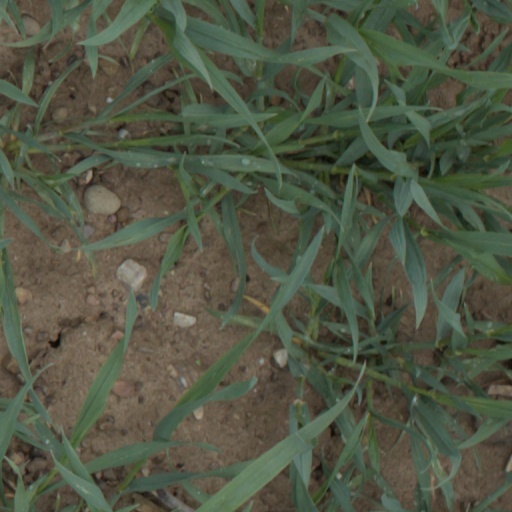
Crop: wheat